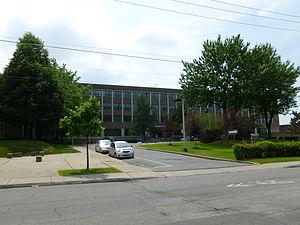
Collège de Rosemont à Montréal, Québec, Canada
Le Collège de Rosemont est un collège d'enseignement général et professionnel situé à l’intersection de la 16ᵉ Avenue et de la rue Beaubien, à Montréal, au centre du quartier Rosemont, dans l'arrondissement Rosemont–La Petite-Patrie.